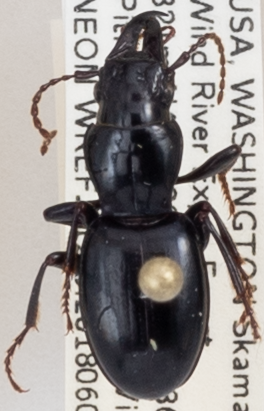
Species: Promecognathus crassus
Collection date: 2018-06-05
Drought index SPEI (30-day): -2.09
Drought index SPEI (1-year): -0.432
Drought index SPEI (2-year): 0.71